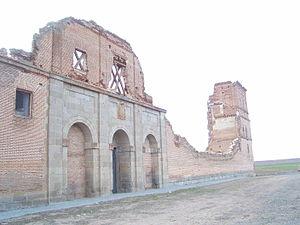
Juan de Alarcon est un religieux espagnol, réformateur de l'ordre des Ermites de Saint Augustin. En implantant le mouvement de l'Observance dans son pays, il a préparé chez les augustins d'Espagne l'efflorescence spirituelle du Siècle d'Or.